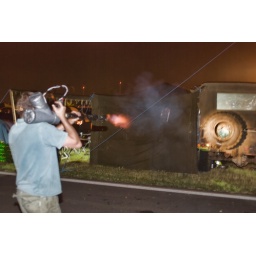
Aiming (and hitting) the plastic plate in the spare wheel